Petroleum

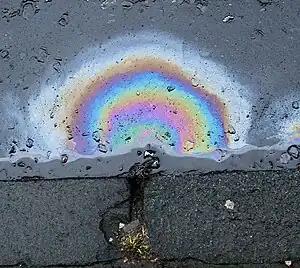
A diesel fuel spill on a road

In petroleum industry parlance, "production" refers to the quantity of crude extracted from reserves, not the literal creation of the product.